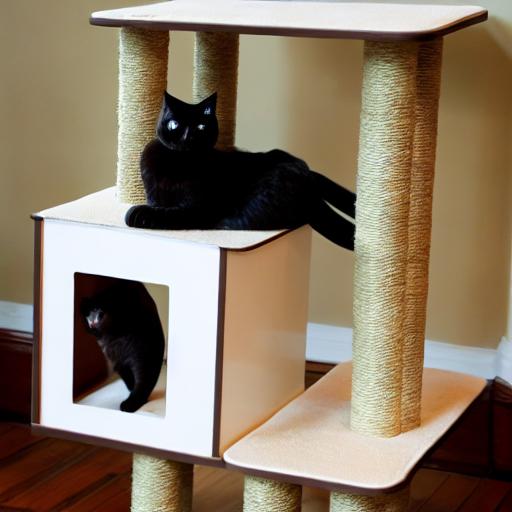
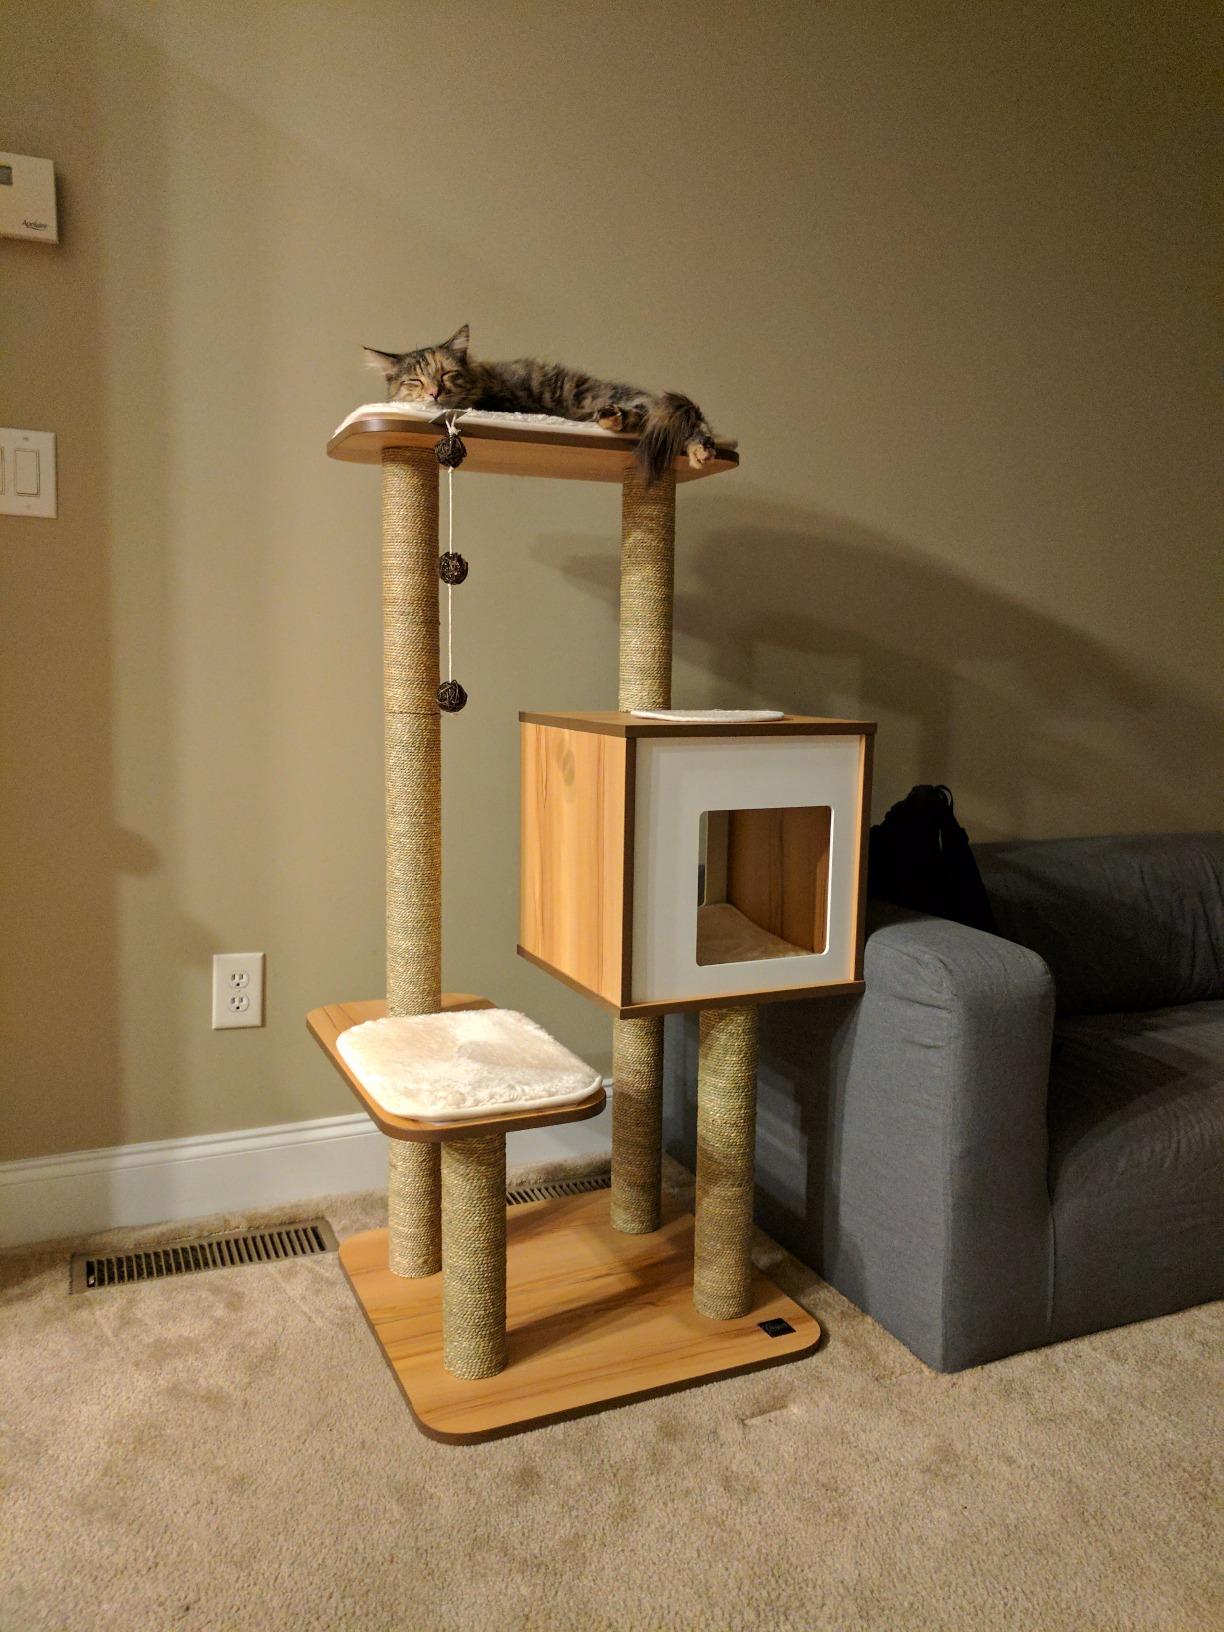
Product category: items_cat tree
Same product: no